History of Burnley F.C.

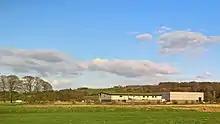
Burnley's training ground at Gawthorpe

In the 1955–56 season, Burnley reached the fourth round of the FA Cup, in which they were knocked out by Chelsea after four replays. In the following FA Cup campaign, 17-year-old Ian Lawson scored a record four goals on his senior debut in the third round against Chesterfield. Burnley then equalled their record cup victory with a 9–0 win over New Brighton in the next round, despite Doug Winton missing a penalty. They were eliminated in the sixth round by Aston Villa after a replay. Brown left the club for Sunderland at the end of the 1956–57 season and was succeeded by Billy Dougall, who was forced to step down in January 1958 due to ill health. He remained at Burnley, however, serving as their physiotherapist until 1965. Former Burnley player Harry Potts was appointed as Dougall's successor.